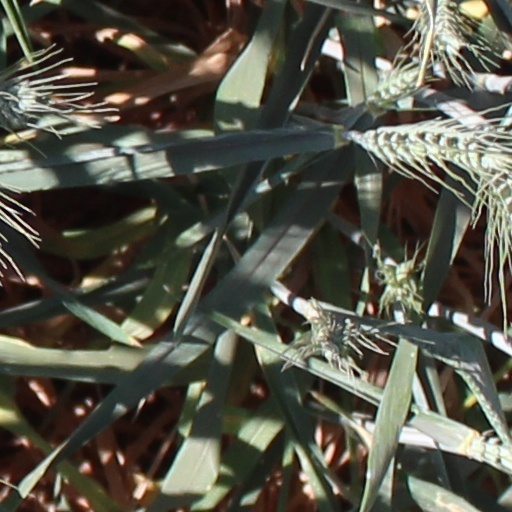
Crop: wheat